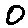
Label: 0